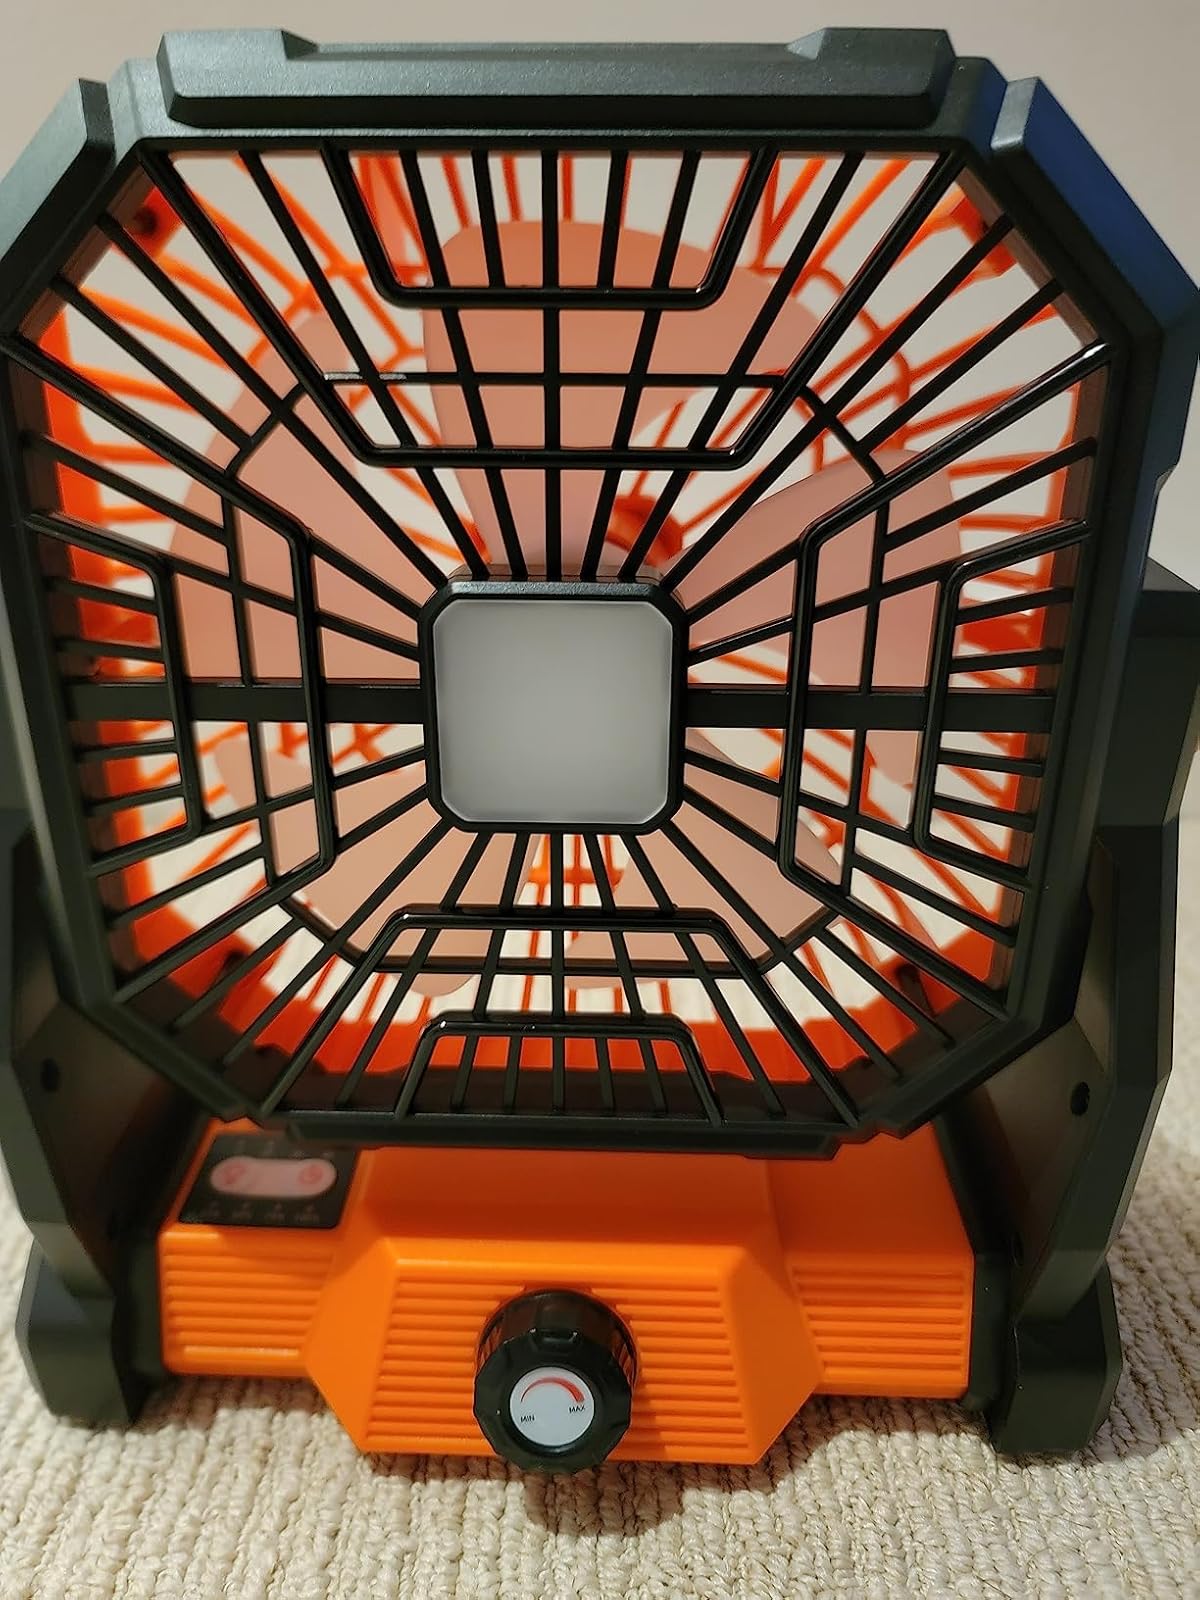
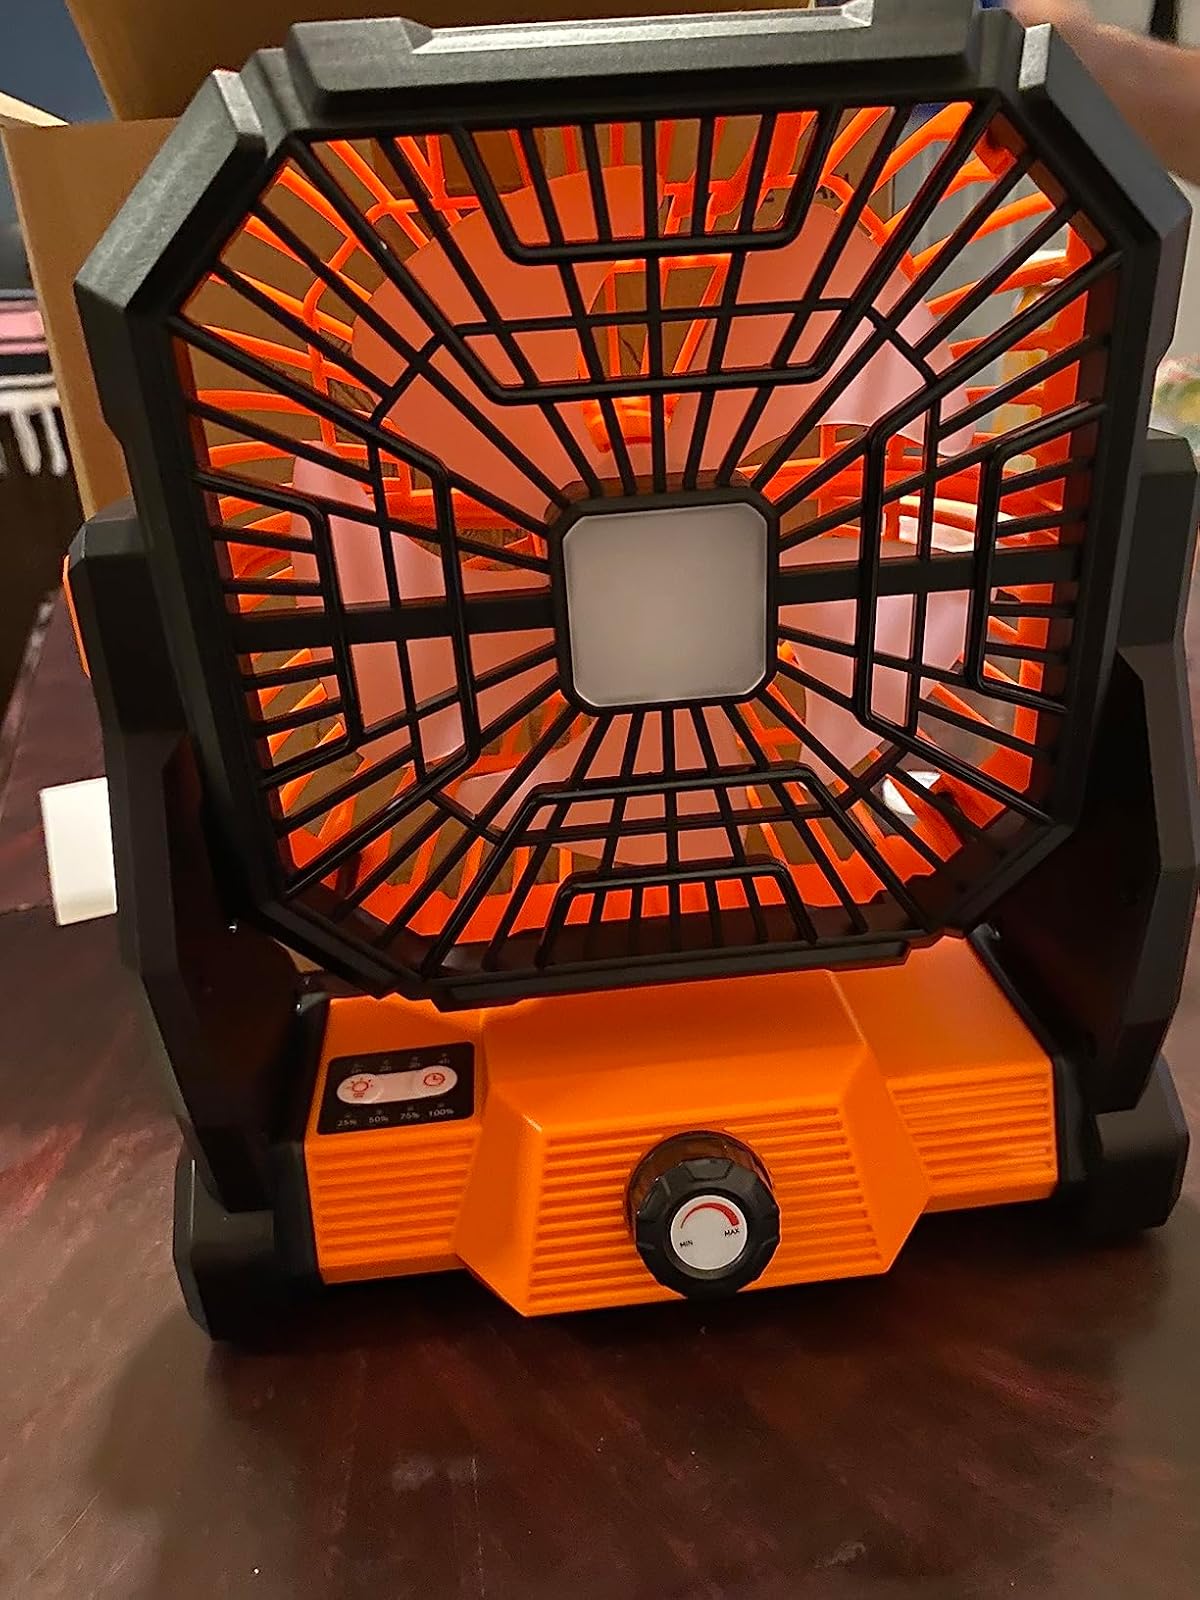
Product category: lantern
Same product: yes